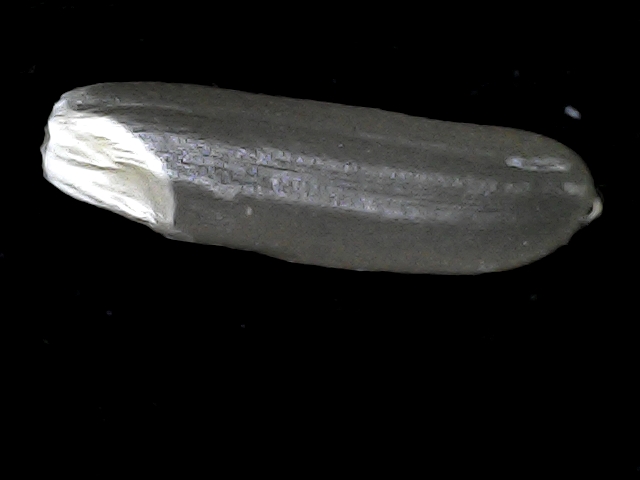
Rice variety: BD70